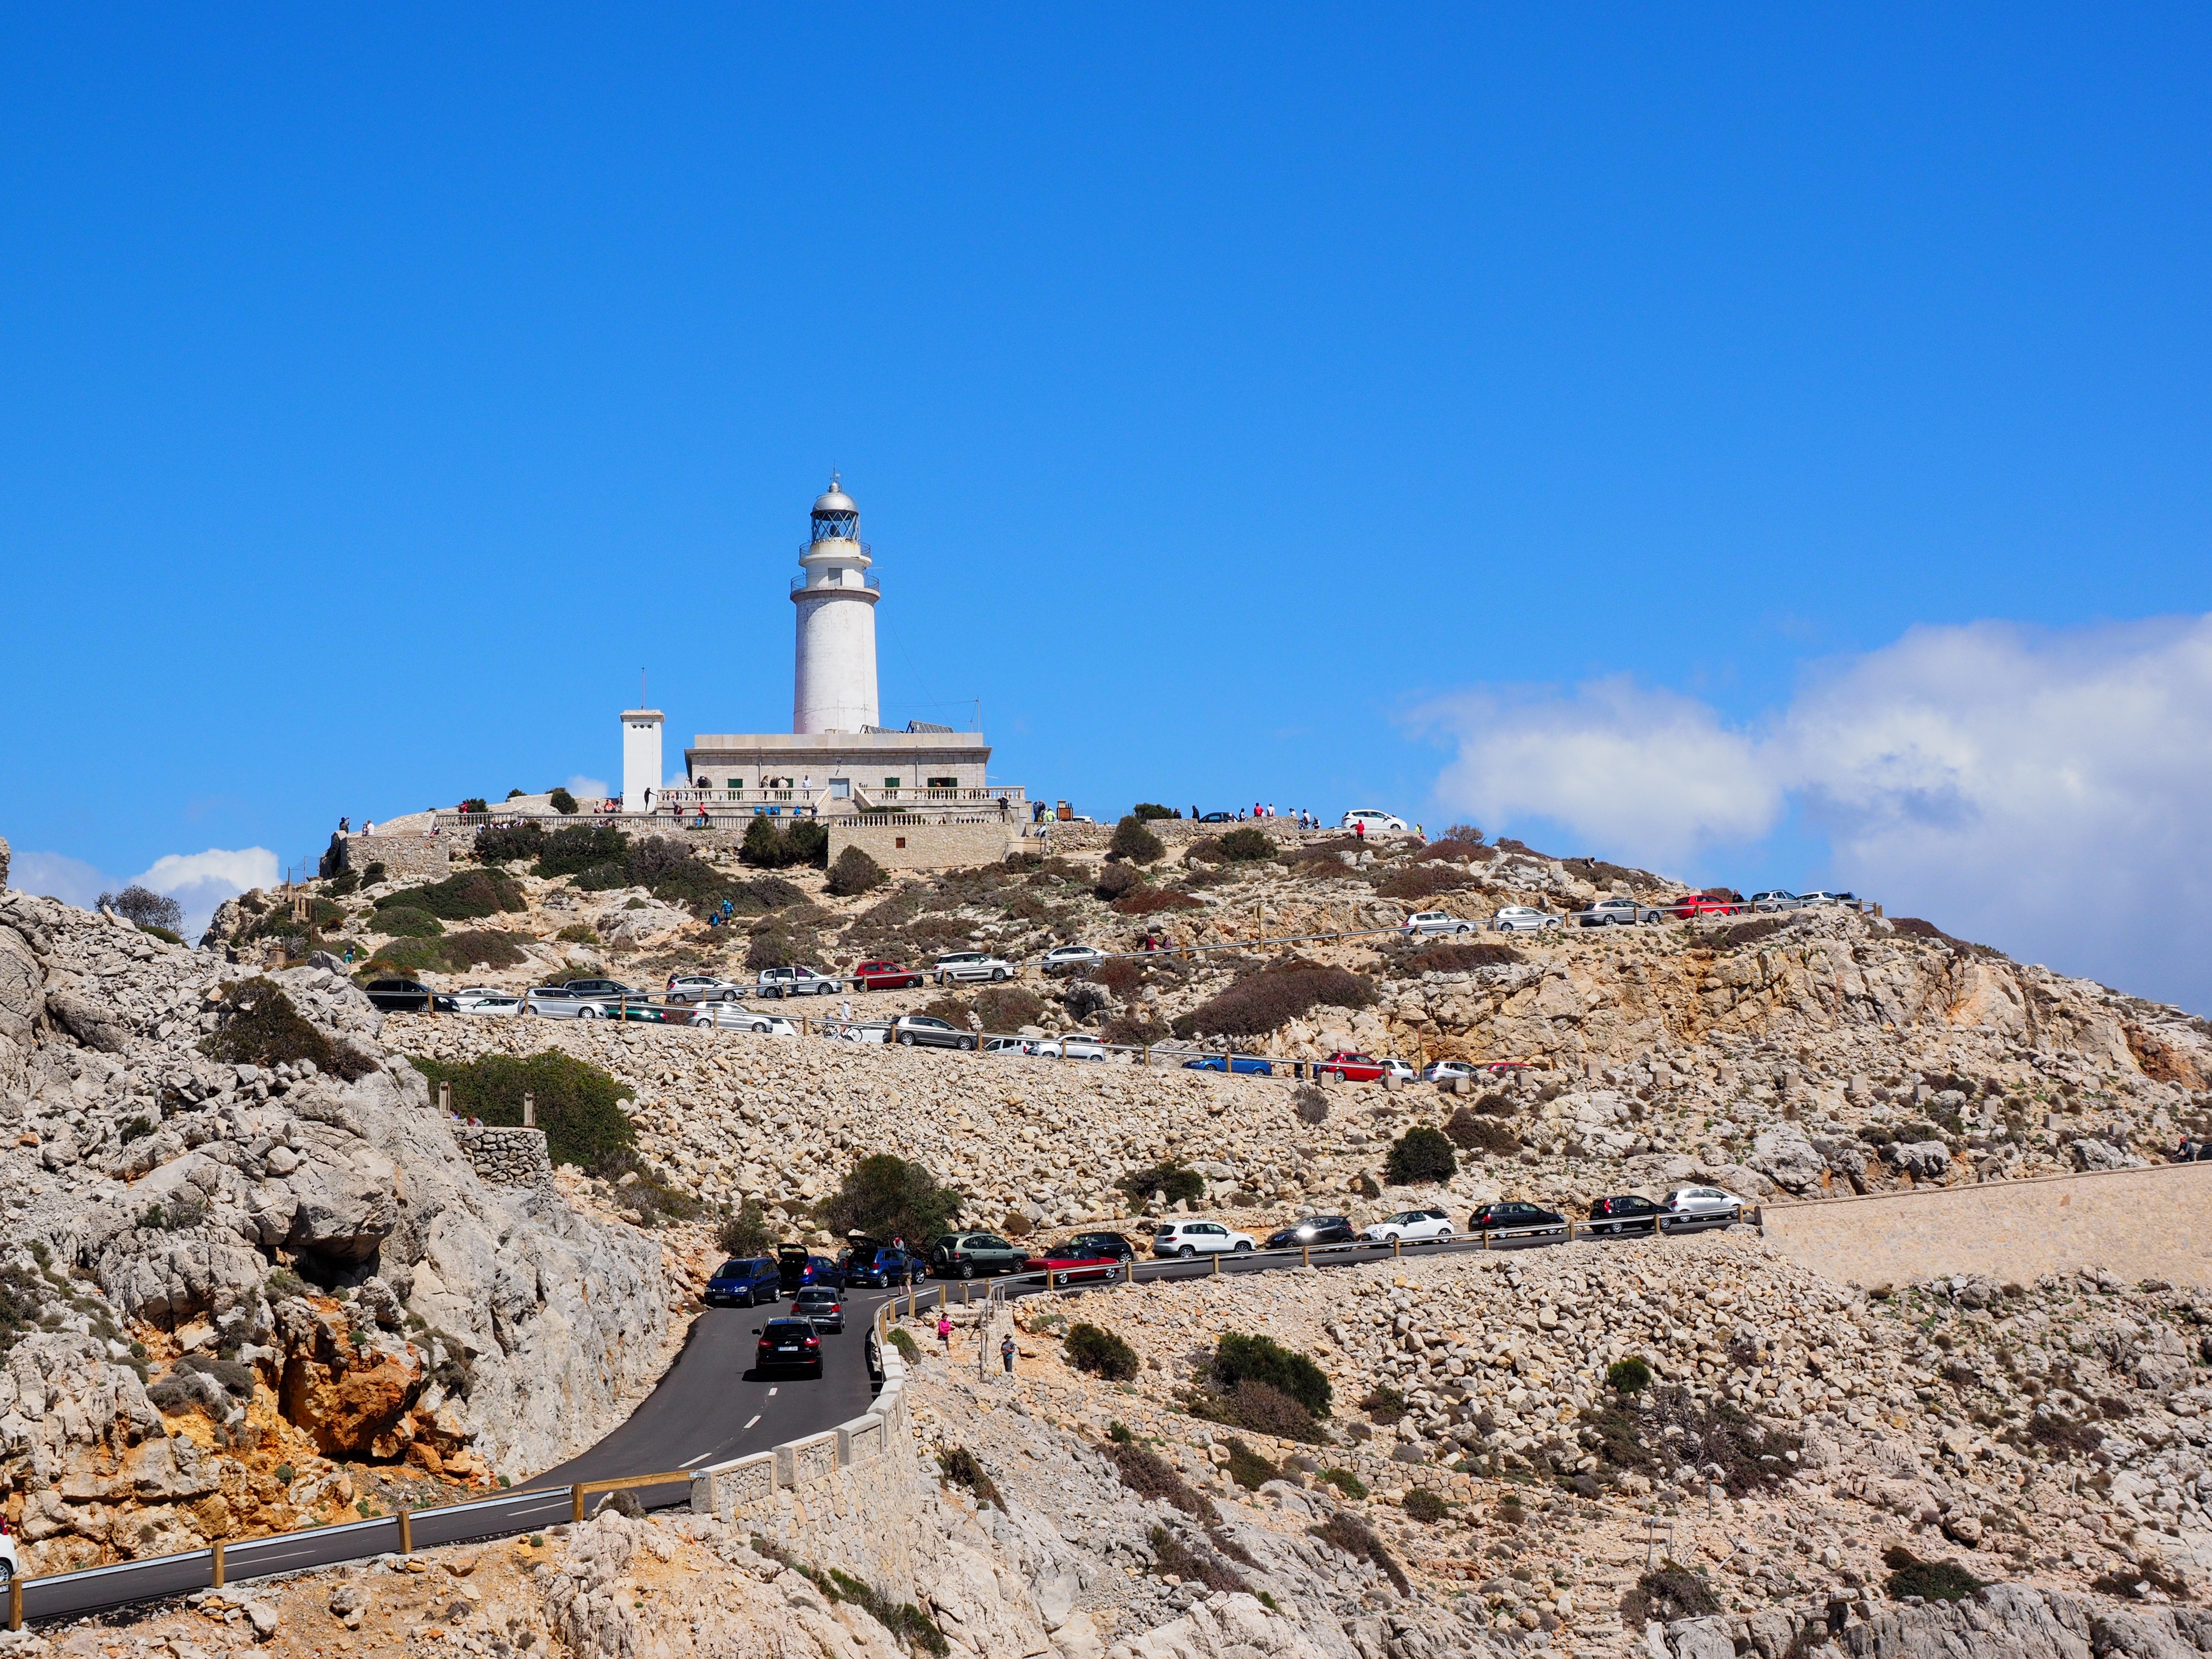
landscape, sea, coast, rock, mountain, lighthouse, road, monument, tower, landmark, peninsula, attraction, fortification, tourism, jam, places of interest, ruins, picturesque, mallorca, cape, cap formentor, meeting of the winds, dead end, ancient history, northernmost point